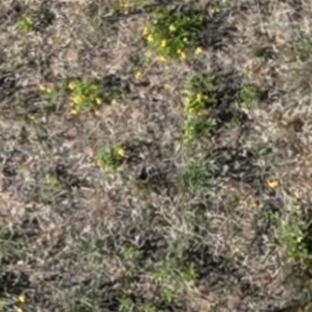
Month: july